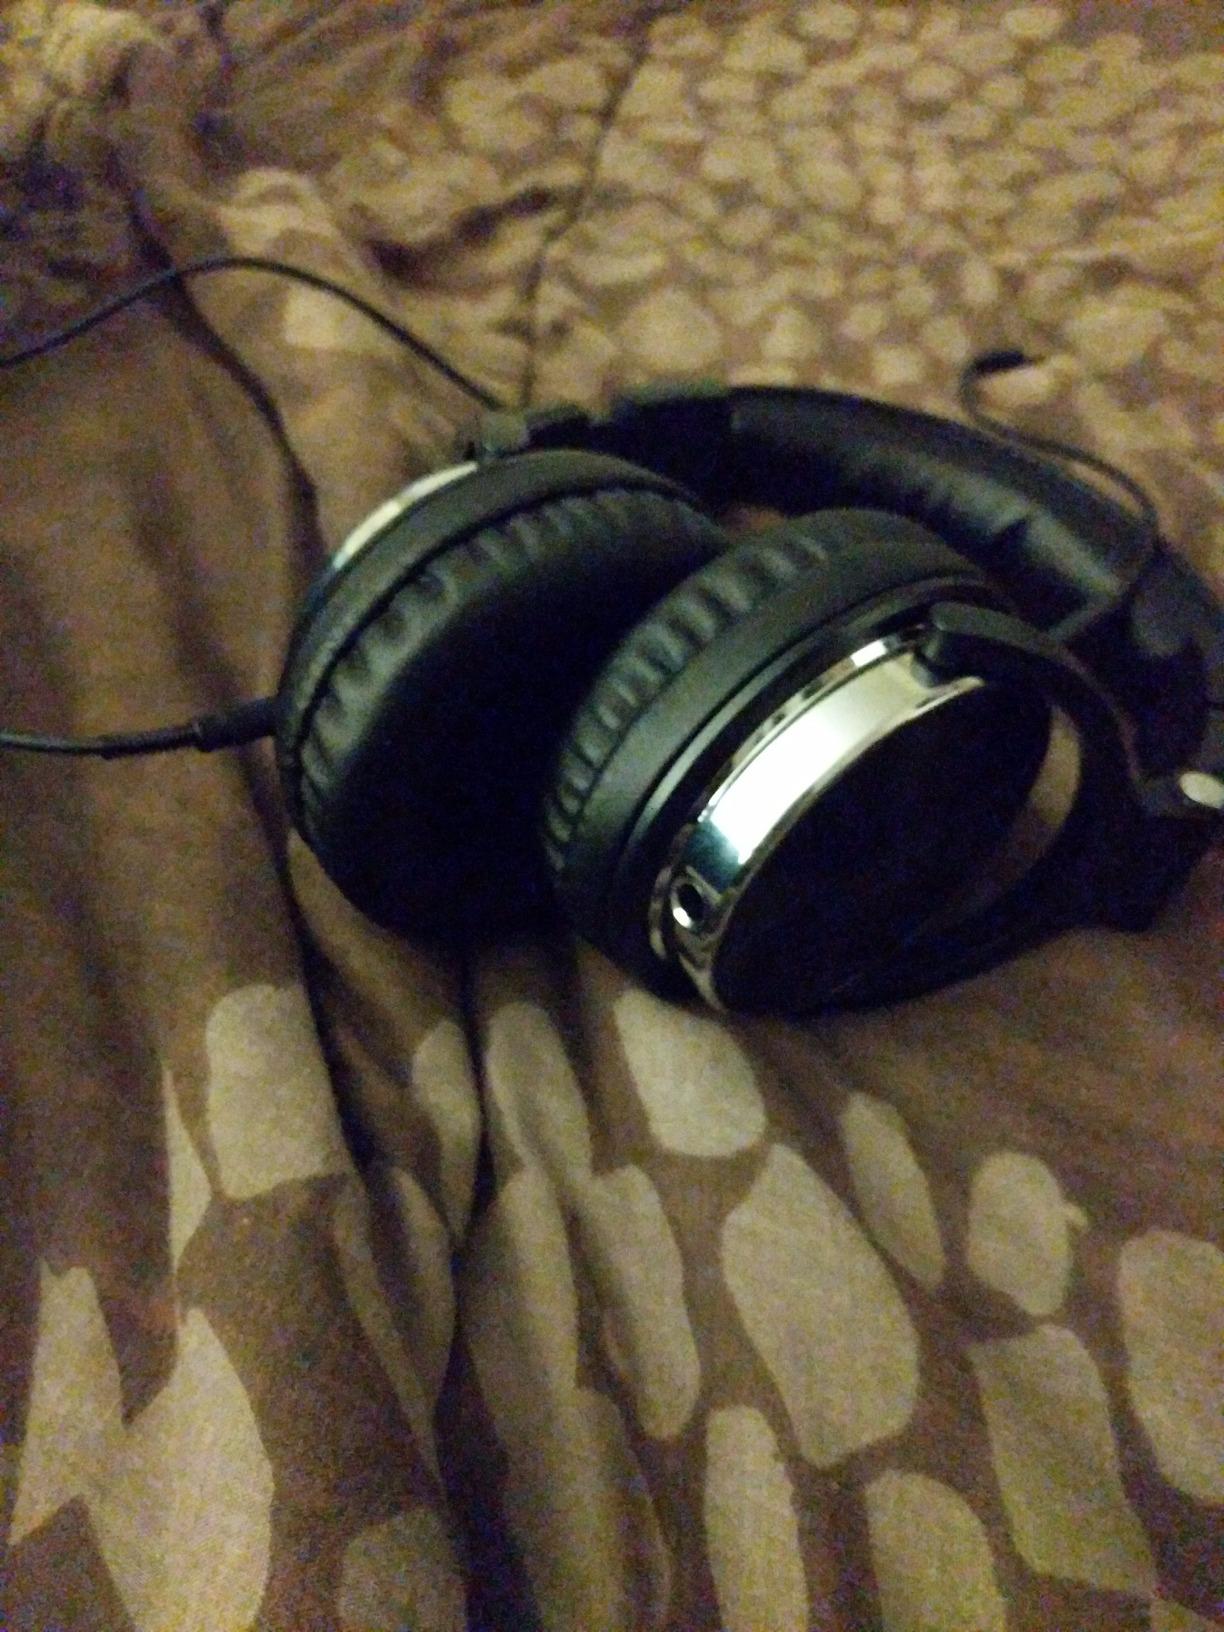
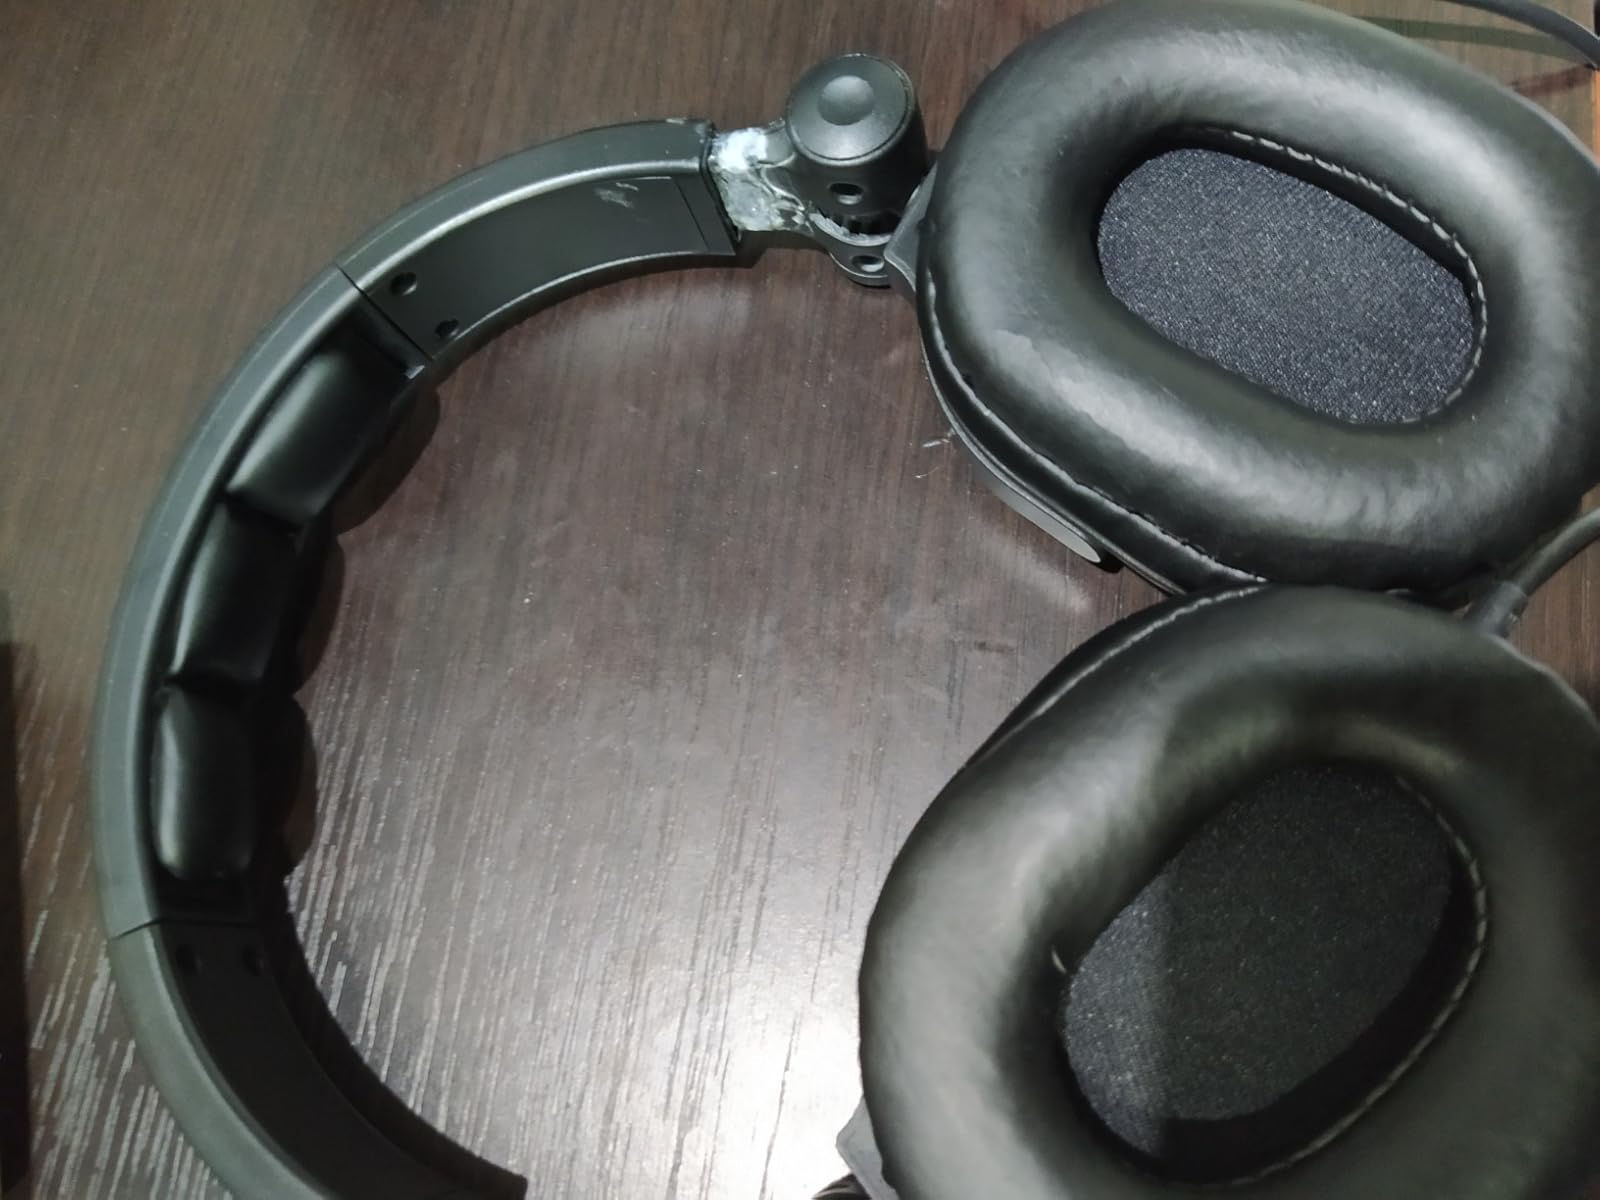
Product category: headphones
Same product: no